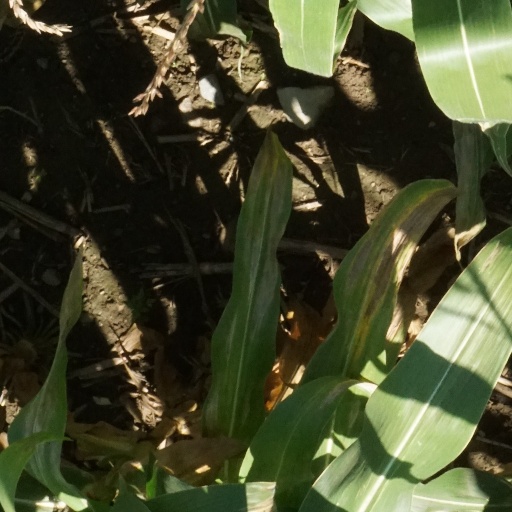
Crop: maize; corn